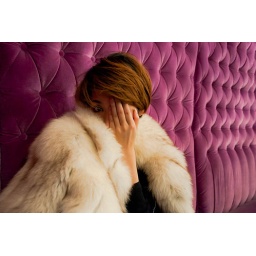
On the sofa in the bar @ les Jardins du Marais22:28, 11 December 2010Nikon D9018-105 mm f/3.5-5.6 @ f/4.0